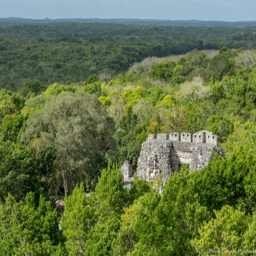
cities could be found on the jungle , on the south .